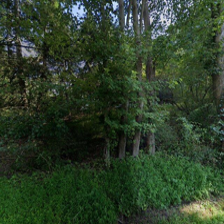
Label: streetView